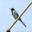
Label: bird